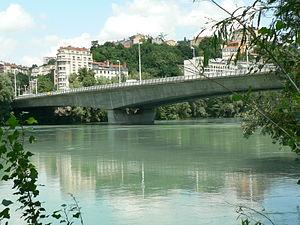
Ponts de Lyon – Pont Winston Churchill
Cette liste contient les ponts présents sur le Rhône et ses bras. Elle est donnée par canton suisse et département français depuis l'amont du cours d'eau vers son aval et précise, après chaque pont, le nom des communes qu'elle relie, en commençant par celle située sur la rive gauche du cours d'eau.
Le pont Winston-Churchill enjambe le Rhône à Lyon.
Cet article dresse une liste des ponts et passerelles de Lyon sur le Rhône et la Saône, ordonnés d'amont en aval.